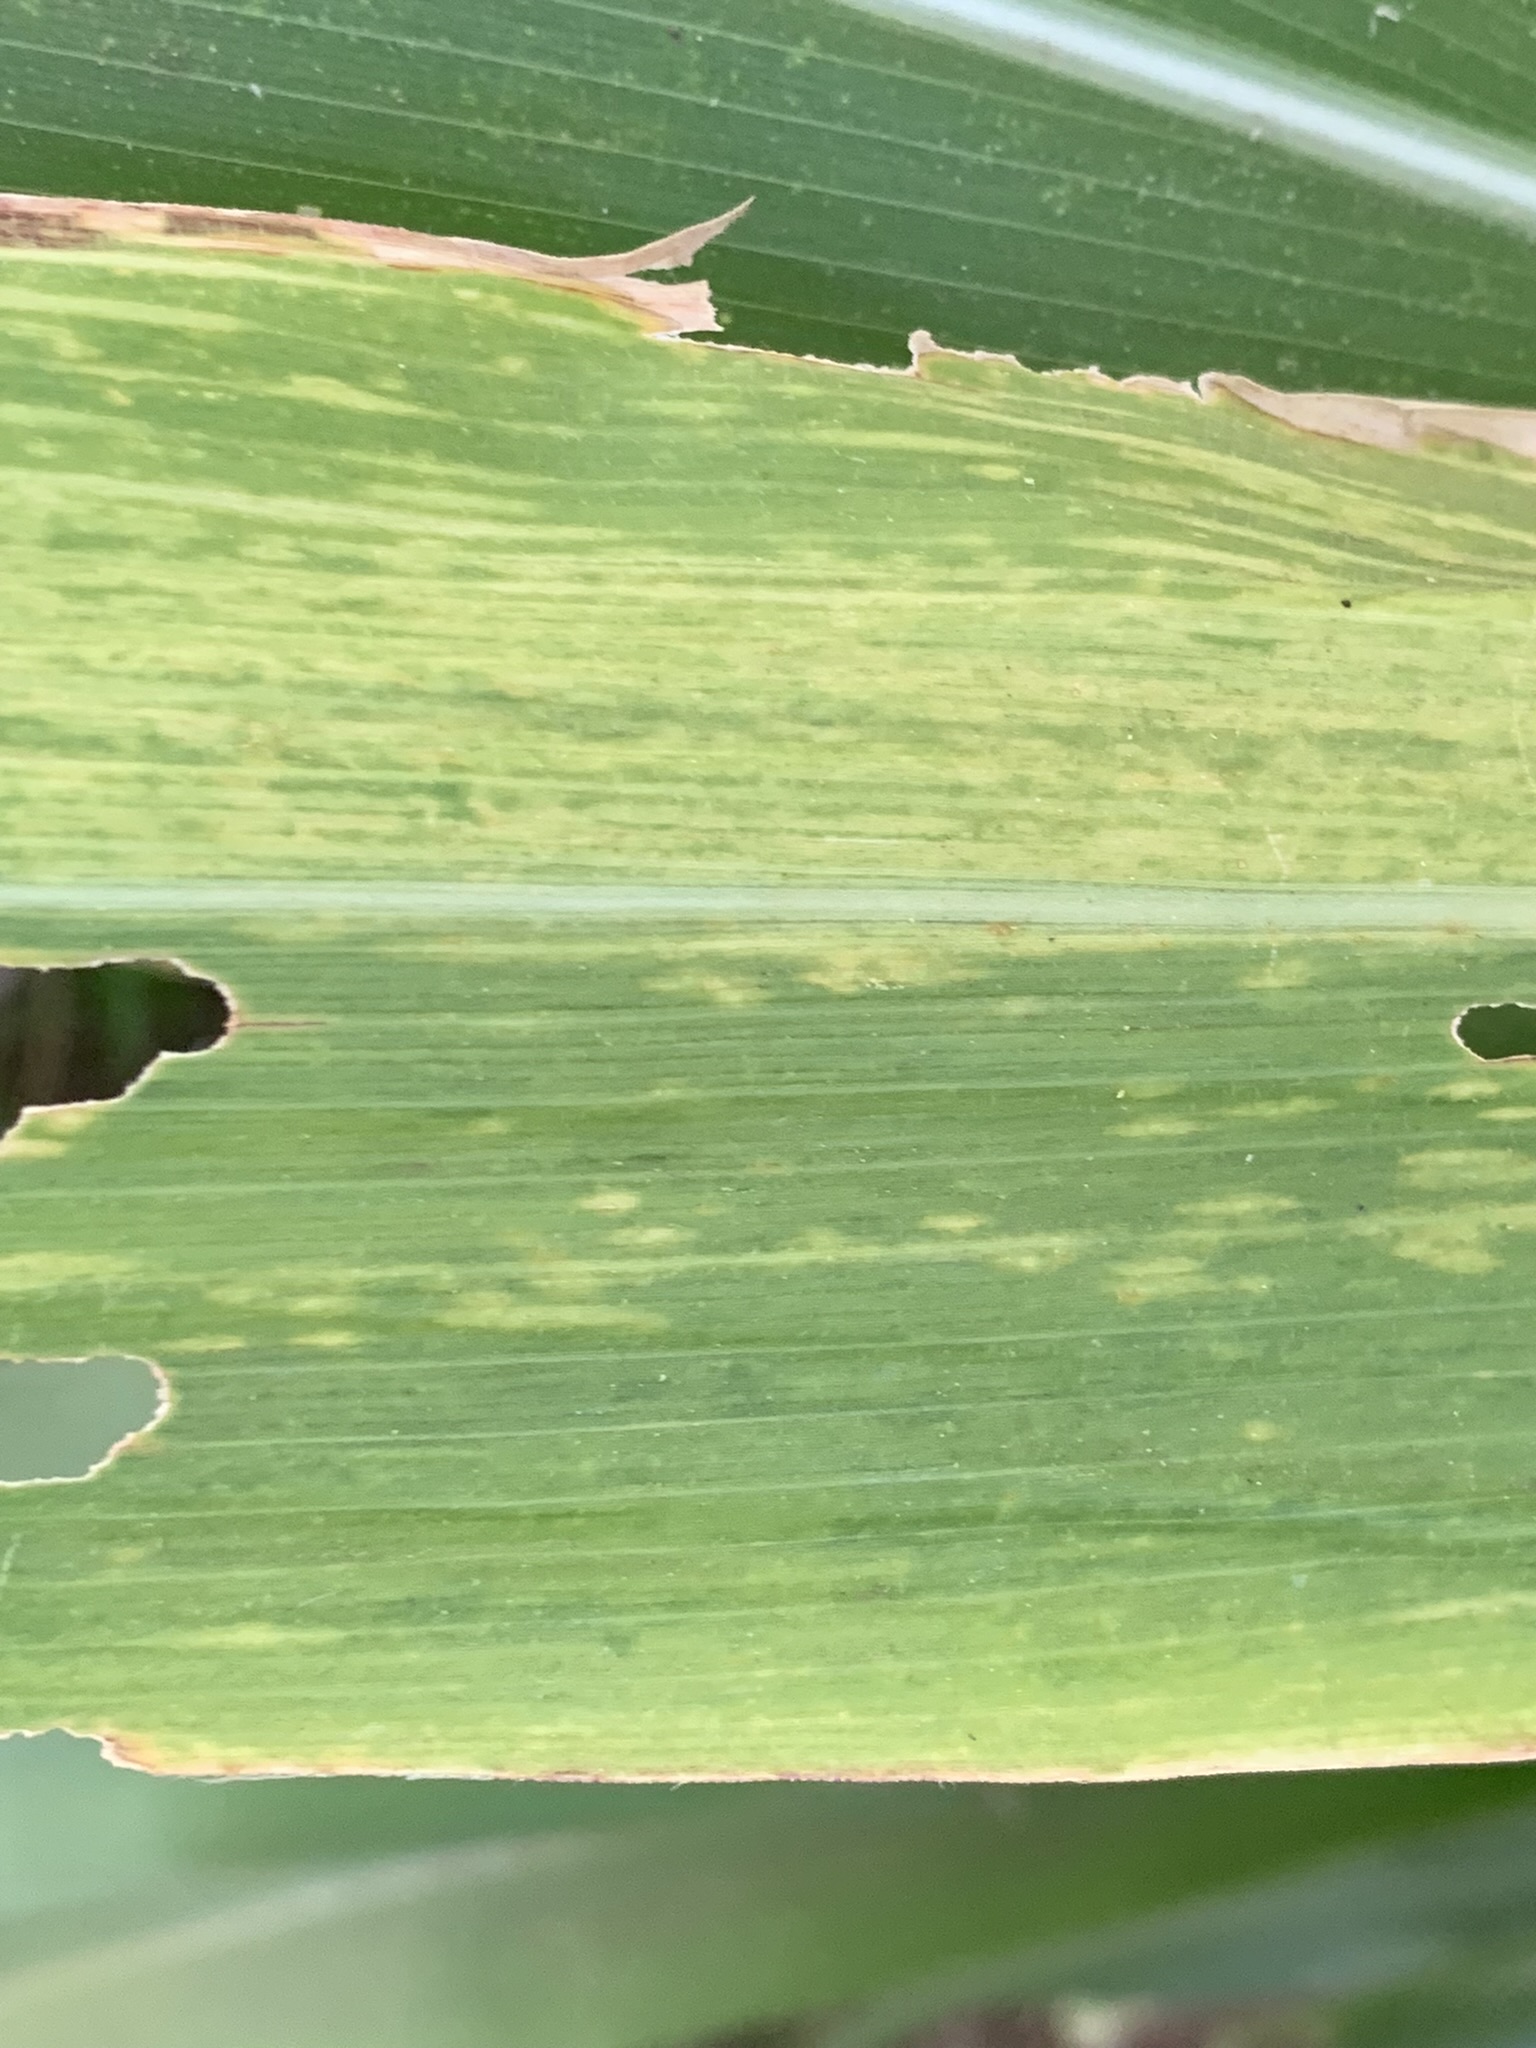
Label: MLN